Shyam Kumari Khan

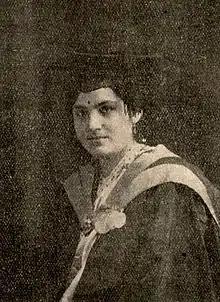

Shyam Kumari Khan née Nehru (20 October 1904 – 9 June 1980) was an Indian lawyer, freedom fighter, politician and social worker. She was a member of the Rajya Sabha from 1963 to 1968.